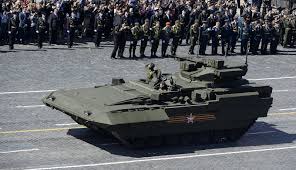
Label: BMP